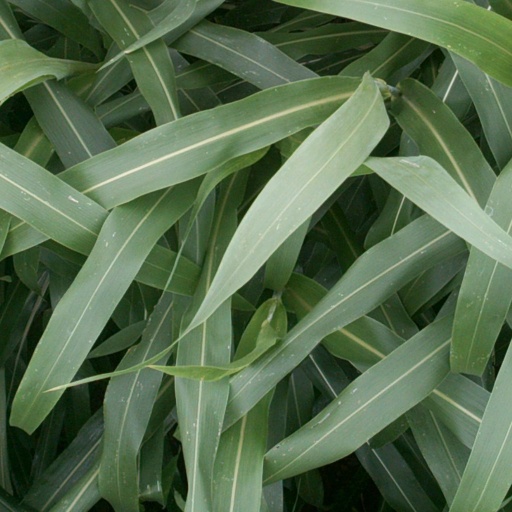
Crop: sorghum